Iceland Base Command

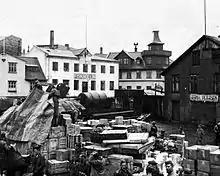
Temporary Supply Dump in Reykjavik 1941

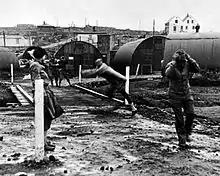
Building Nissen Huts in a gale 1942

Iceland was an important stepping stone between Europe and the New World in North America. Hitler several times toyed with the idea of a descent upon the island and laid preliminary plans for it; but to forestall such a move British troops, soon joined by a Canadian force, had landed in Iceland on 10 May 1940. Icelandic annoyance with the British and Canadian garrison, and British losses in the war, which made a withdrawal of the Iceland garrison seem desirable, plus the United States concern for the Atlantic sea lanes, combined to bring Iceland within the American defense orbit.